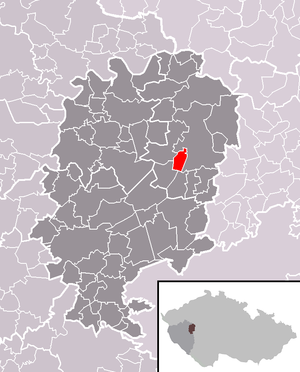
Plískov est une commune du district de Rokycany, dans la région de Plzeň, en République tchèque. Sa population s'élevait à 123 habitants en 2018.